Lazarus Saturday

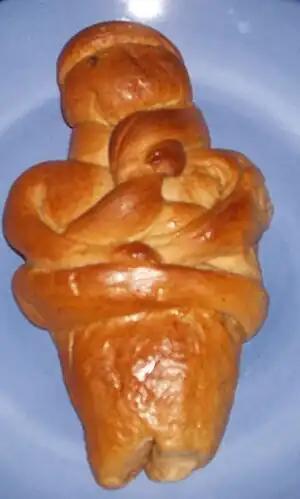
A lazarakia

The Raising of Lazarus is also commemorated on this same Saturday according to the Church Calendar of the Armenian Apostolic Church.